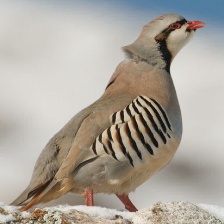
Species: CHUKAR PARTRIDGE
Scientific name: ALECTORIS CHUKAR
ImageNet parent category: partridge